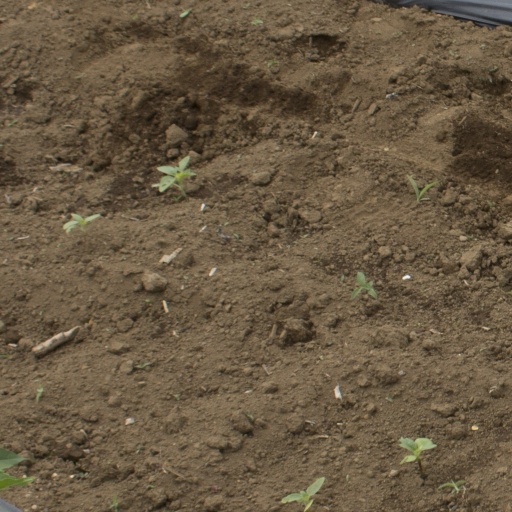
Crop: Jerusalem artichoke